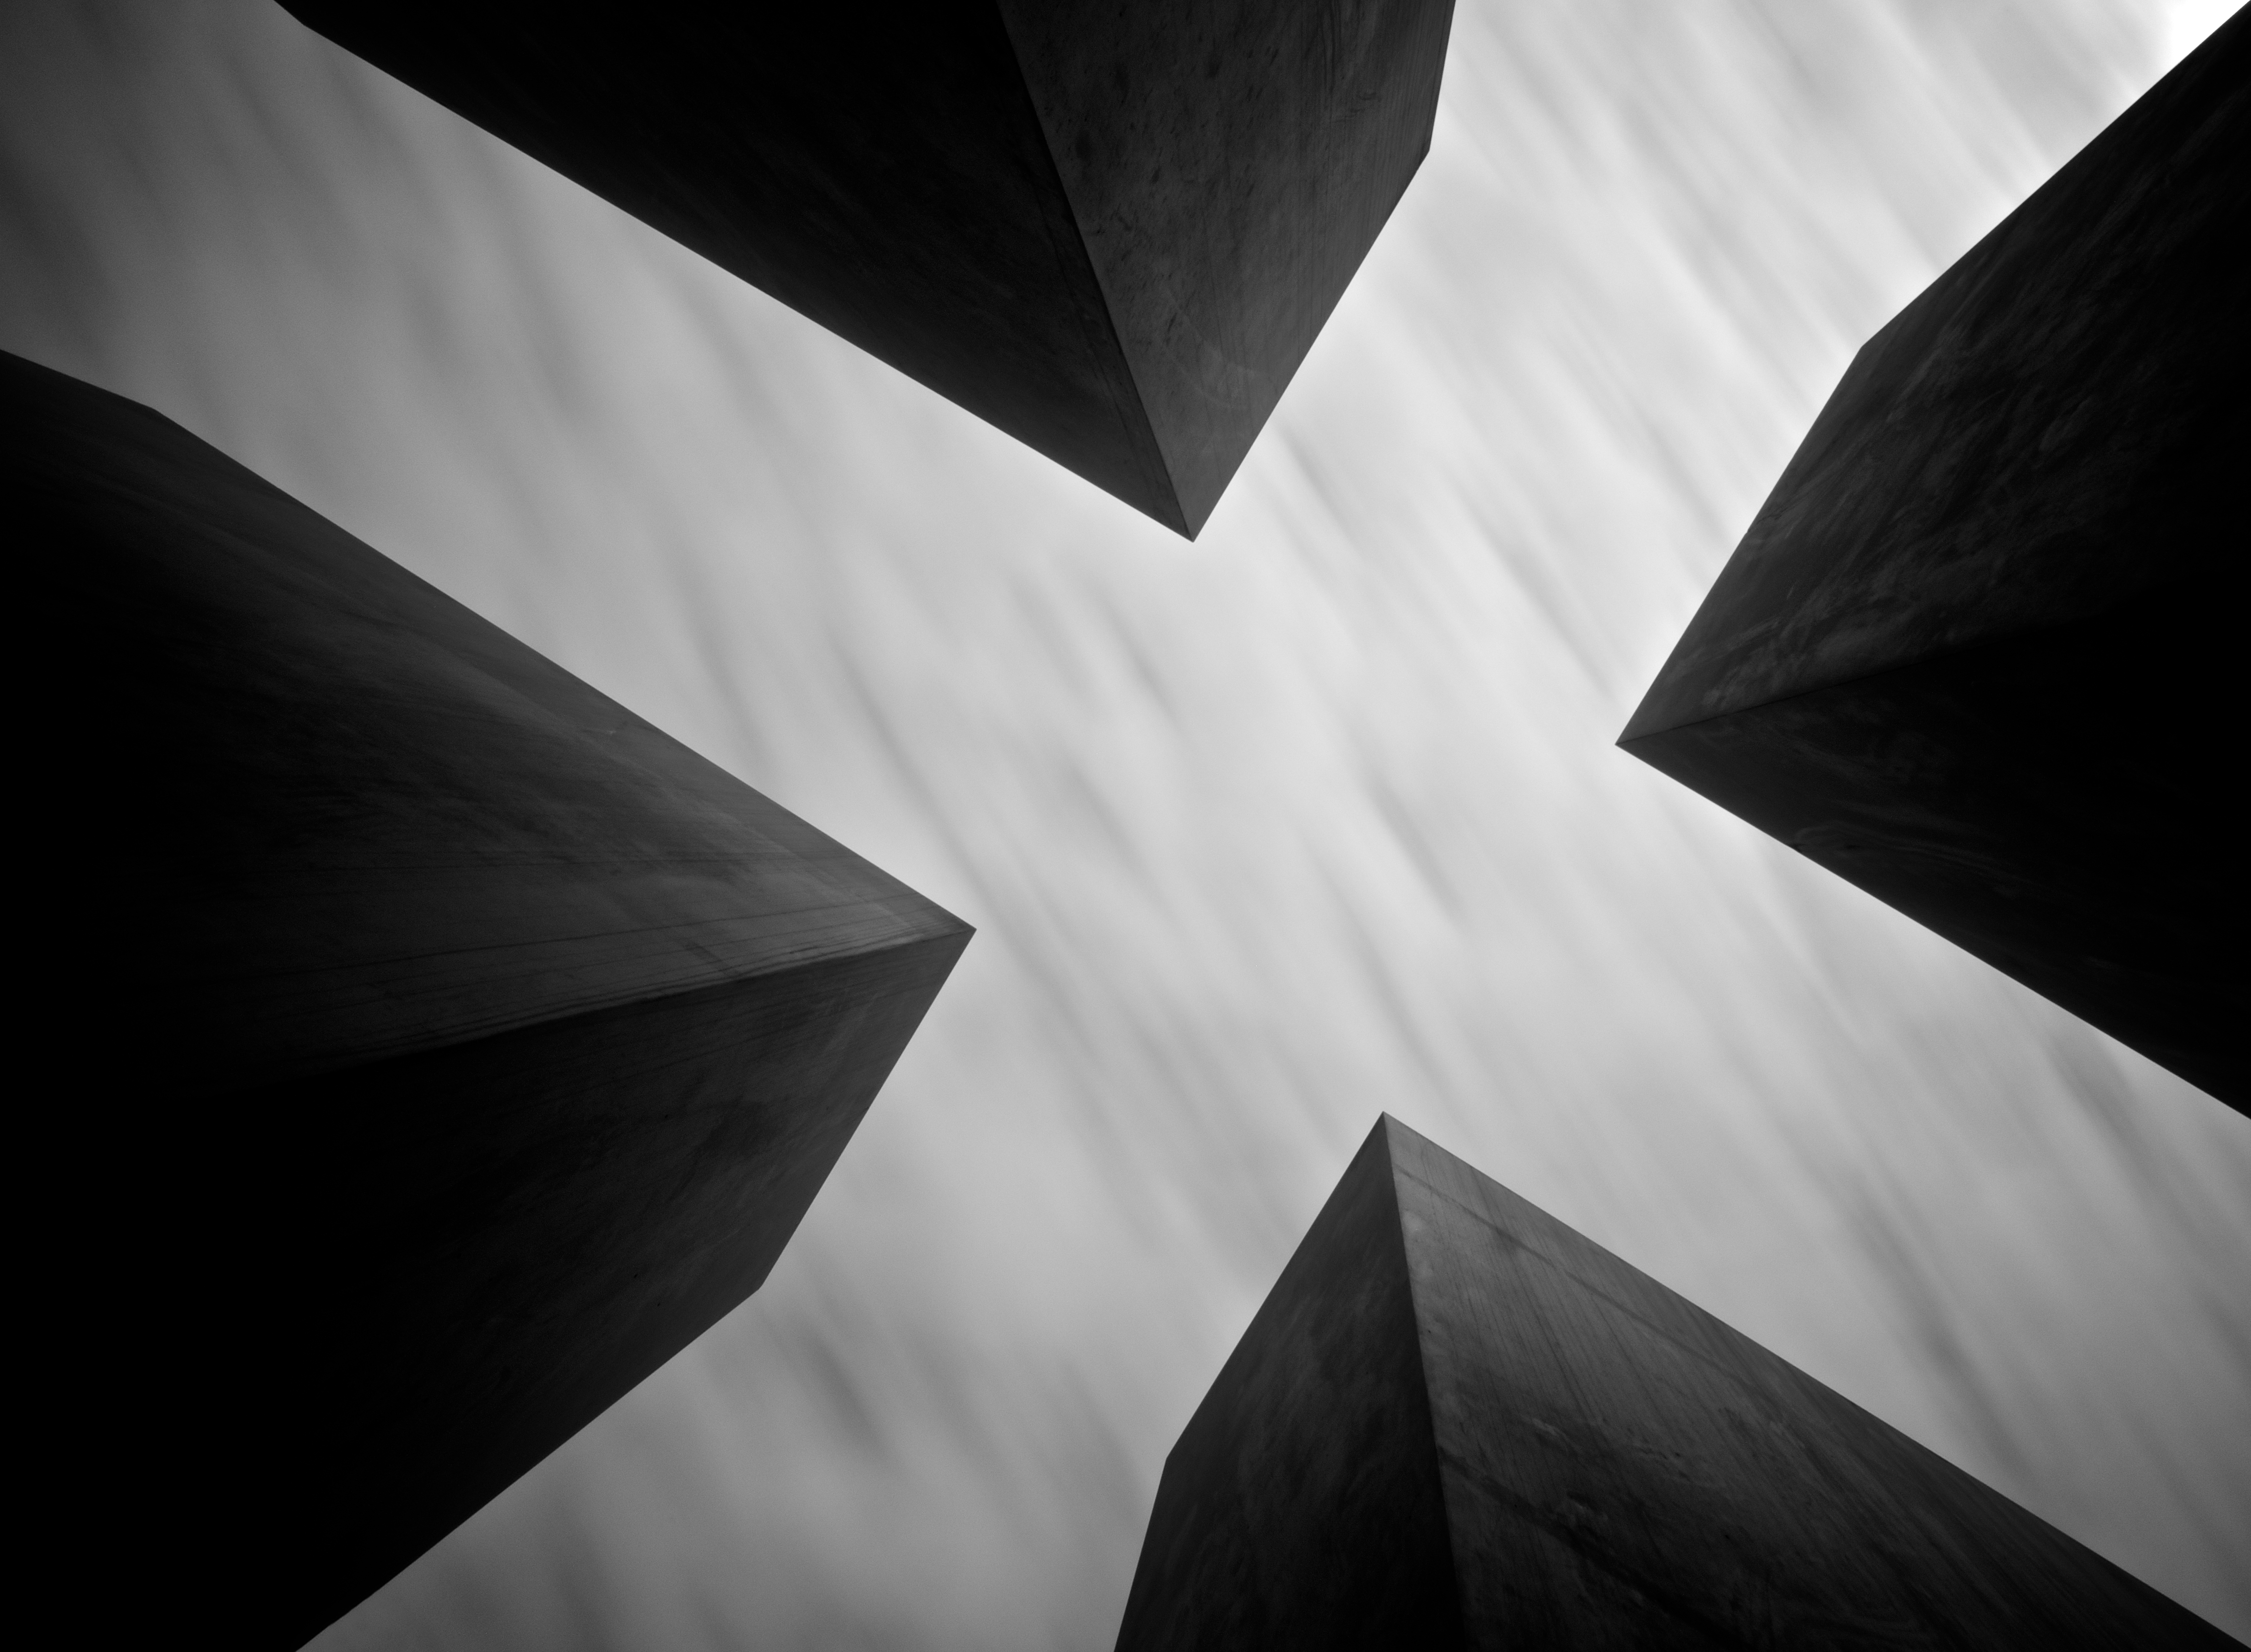
wing, light, cloud, black and white, sky, white, street, photography, sunlight, atmosphere, ebook, line, reflection, color, shadow, training, darkness, black, monochrome, streetphotography, flickr, thomas, video, triangle, symmetry, olympus, omd, fuji, shape, leica, monochrom, leuthard, hcb, thomasleuthard, monochrome photography, computer wallpaper